Jaguar XJ (X300)

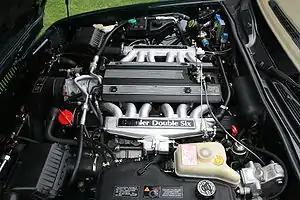
V12 in a 1994 Daimler Double Six

The XJR was introduced as a high-performance sport model, and it was Jaguar's first-ever supercharged road car and only the second Jaguar road car to use forced induction, after the Jaguar XJ220, which was turbocharged. The output of the six-cylinder AJ16 engine was increased to and with the use of an Eaton M90 supercharger and an air-water intercooler. The acceleration time was generally around the 5.9 for the manual transmission car to 6.6 second mark for the automatic. The XJR was fitted with larger 17 inches wheels, compared to 16 inches on the rest of the range, along Pirelli P-Zero tyres, with 10 mm lower firmer suspension and traction control. Almost all of the 6,547 XJR production cars were built with the optional GM 4L80-E automatic gearbox, although the Getrag 290 five-speed manual gearbox was the standard offering; only 268 were made, 102 in RHD for the United Kingdom market and the rest in LHD mainly in Europe with Italy taking 57.